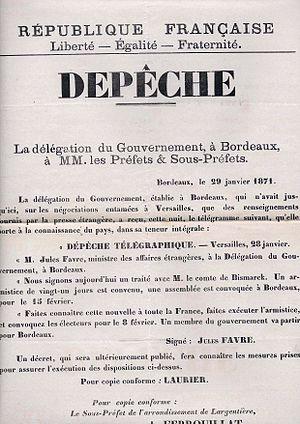
Scan d'une dépêche annonçant l'armistice de 1871.
La guerre franco-allemande de 1870, parfois appelée guerre franco-prussienne ou guerre de 1870, est un conflit qui opposa, du 19 juillet 1870 au 28 janvier 1871, la France à une coalition d'États allemands dirigée par la Prusse et comprenant les vingt et un autres États membres de la confédération de l'Allemagne du Nord ainsi que le royaume de Bavière, celui de Wurtemberg et le grand-duché de Bade. Cette guerre fut considérée par Otto von Bismarck, Premier ministre prussien, qui fit tout pour qu'elle advienne, comme une conséquence de la défaite prussienne lors de la bataille d'Iéna de 1806 contre l'Empire français.
La Garde mobile, créée par la loi Niel du 4 février 1868, avait pour mission de suppléer l'armée active dans les opérations de défense du territoire.